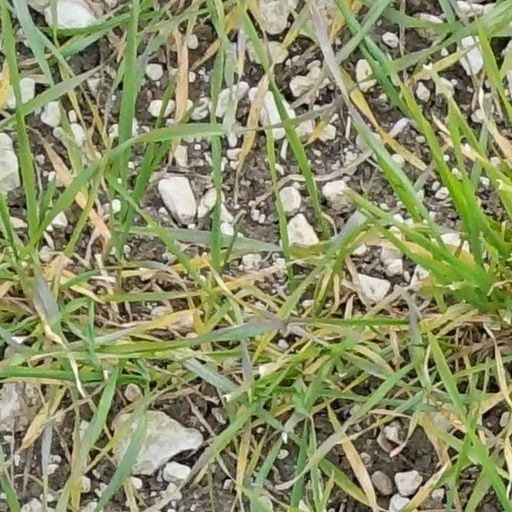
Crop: wheat